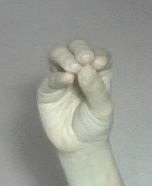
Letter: ha